Neo-Assyrian Empire

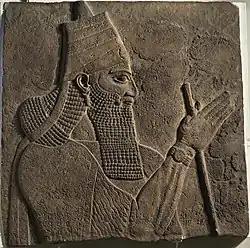
Partial relief depicting Tiglath-Pileser III (745–727 BC)

Although Shalmaneser's impressive campaign against Urartu compelled many of the small states in northern Syria to pay tribute to him, he was unable to fully utilize the situation. In 853 BC, a massive coalition of western states assembled at Tell Qarqur in Syria to work together against Assyrian expansion. The coalition, included numerous kings of various peoples, including the earliest historically verifiable Israelite and Arab rulers, and was led by Hadadezer, the king of Aram-Damascus. Shalmaneser engaged the coalition in the same year that it was formed. Though Assyrian records claim that he scored a great victory at the subsequent Battle of Qarqar it is more likely that the battle was indecisive since no substantial political or territorial gains were achieved. After Qarqar, Shalmaneser focused much on the south and in 851–850 BC aided the Babylonian king Marduk-zakir-shumi I to defeat a revolt by his brother Marduk-bel-ushati. After defeating the rebel, Shalmaneser spent some time visiting cities in Babylon and further helping Marduk-zakir-shumi through fighting against the Chaldeans in the far south of Mesopotamia. As Babylonian culture was greatly appreciated in Assyria, Shalmaneser was proud of his alliance to the Babylonian king; a famous surviving piece of artwork shows the two rulers shaking hands. In the 840s and 830s, Shalmaneser again campaigned in Syria and succeeding in receiving tribute from numerous western states after the coalition against him collapsed with Hadadezer's death in 841 BC. Assyrian forces thrice tried to capture Damascus itself but were not successful. Shalmaneser's failed attempts to properly impose Assyrian rule in Syria was a result of his energetic campaigns overextending the empire too quickly. In the 830s, his armies reached into Cilicia in Anatolia and in 836 BC, Shalmaneser reached Ḫubušna (near modern-day Ereğli), one of the westernmost places ever reached by Assyrian forces. Though Shalmaneser's conquests were wide-ranging and inspired fear among the other kings of the Near East, he lacked the means to stabilize and consolidate his new lands and imperial control in many places remained shaky.